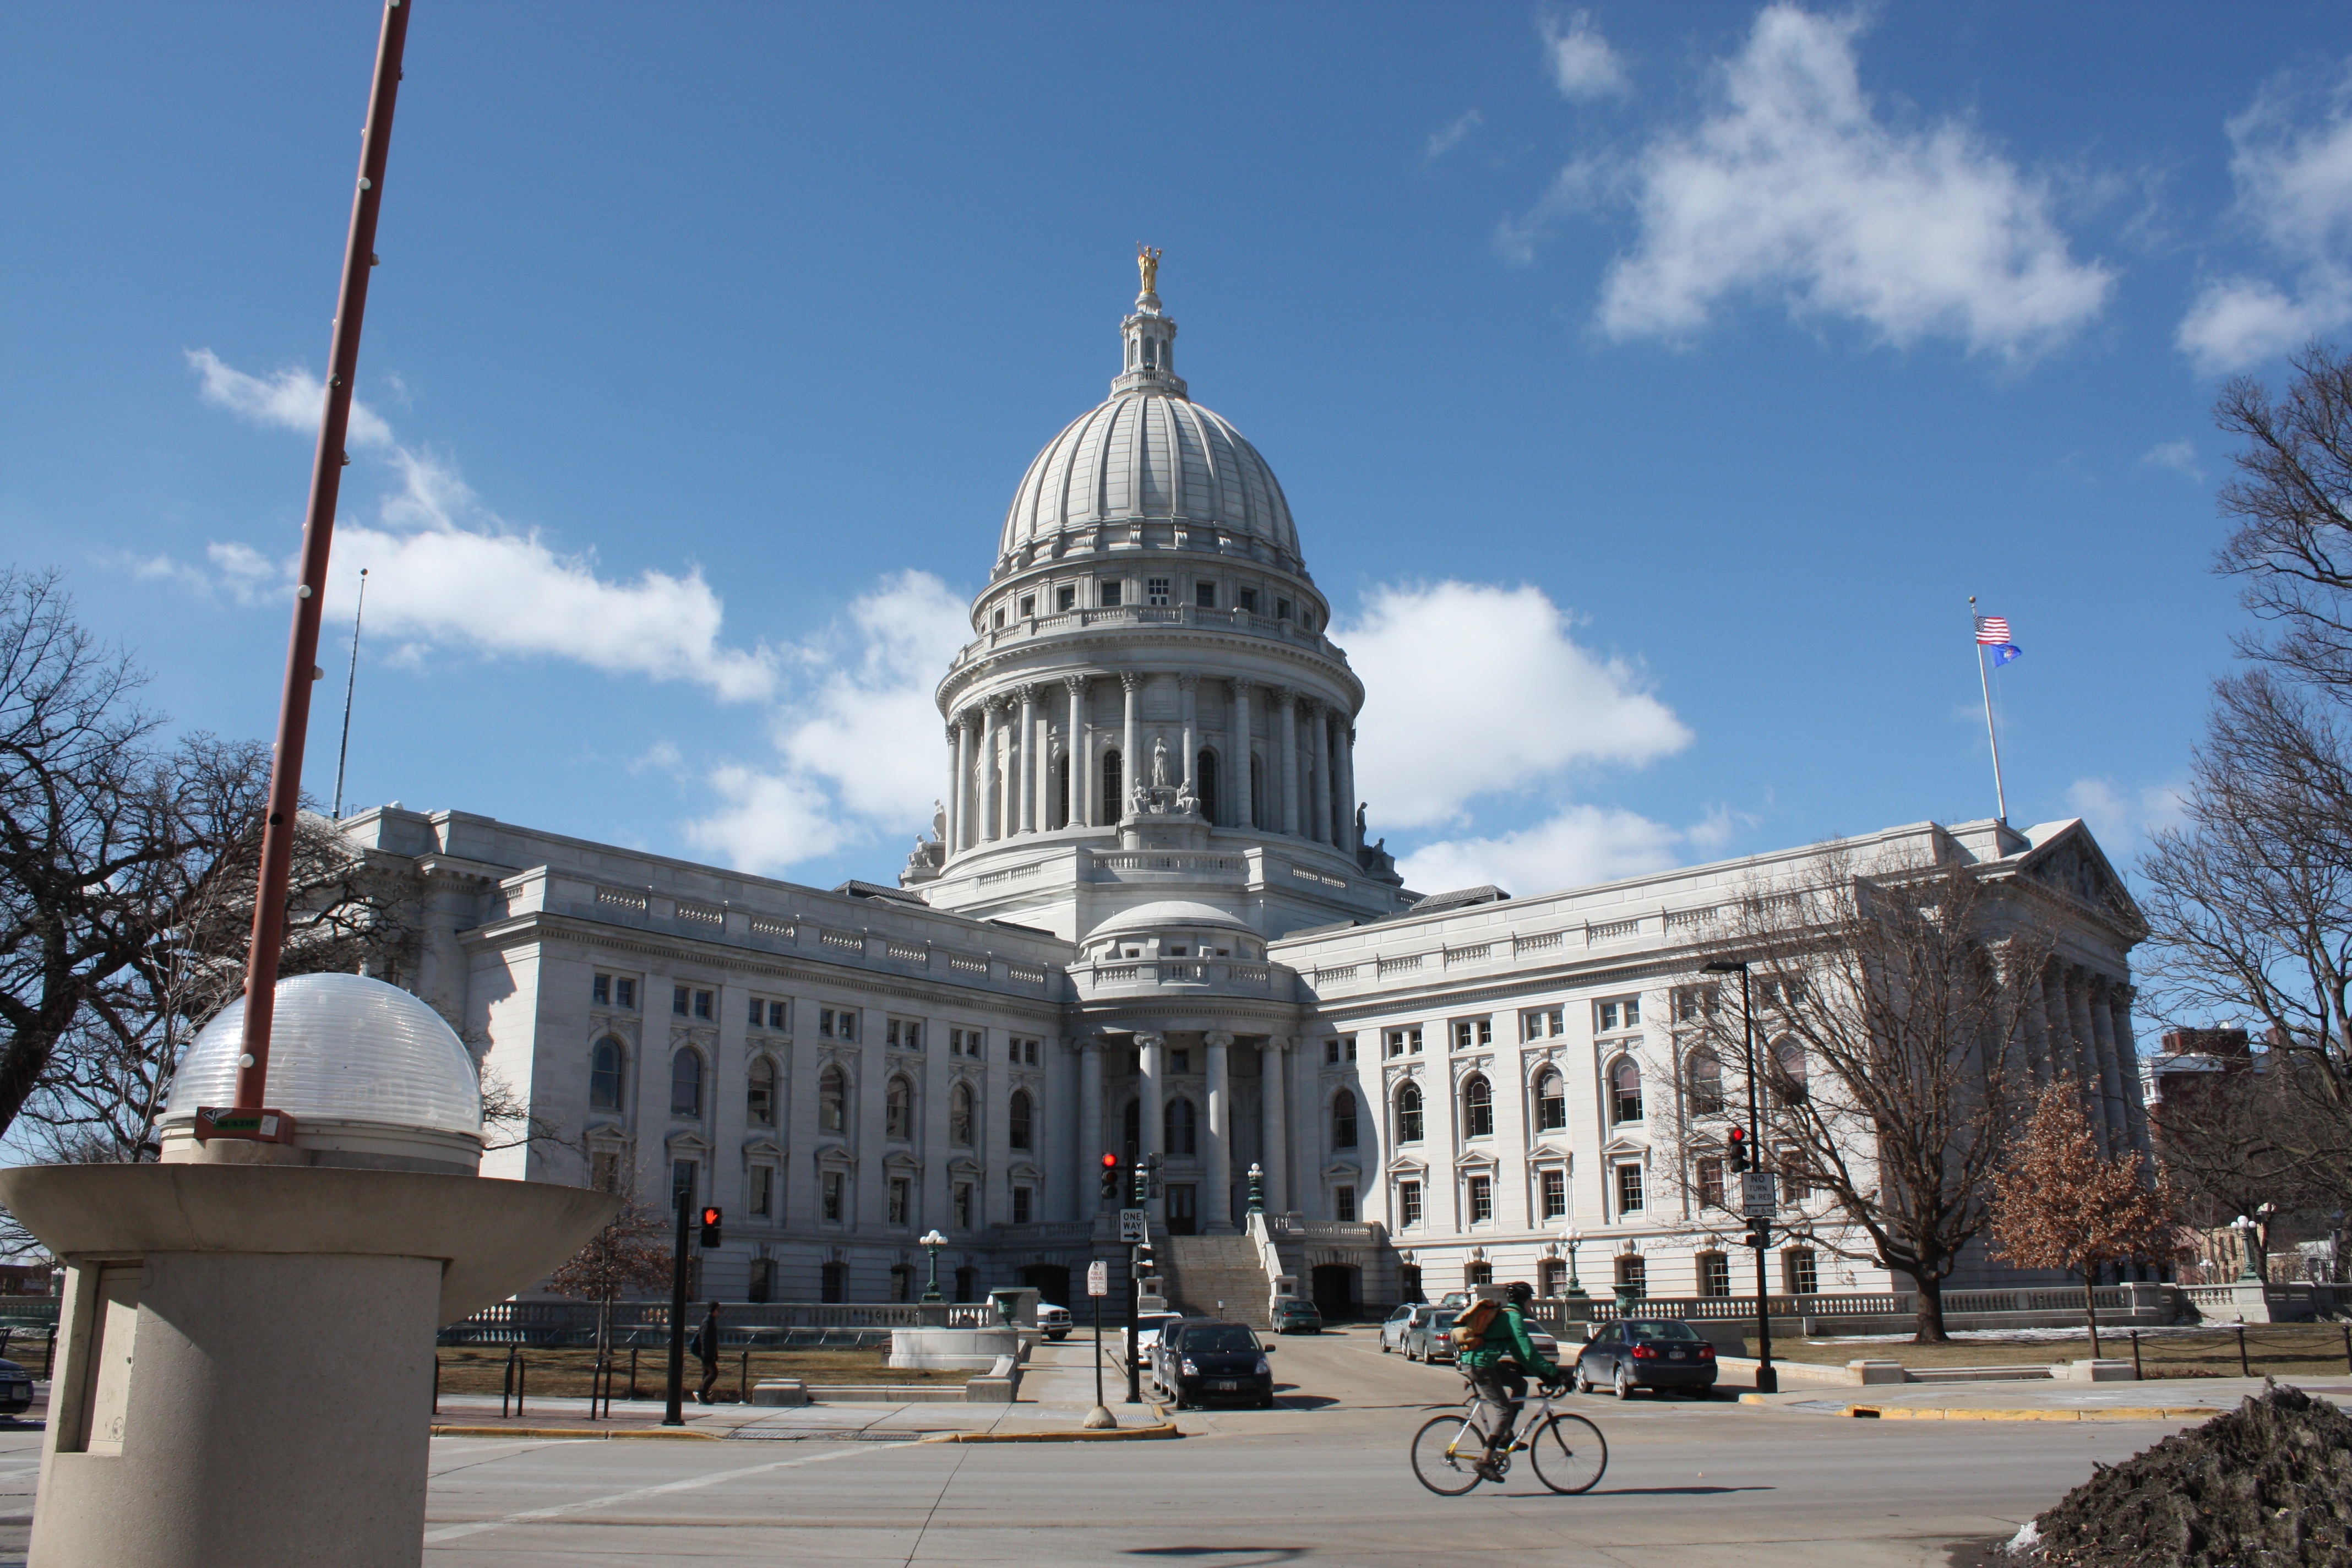
architecture, building, city, downtown, plaza, landmark, church, cathedral, place of worship, united states, town square, capitol, madison, viskansin